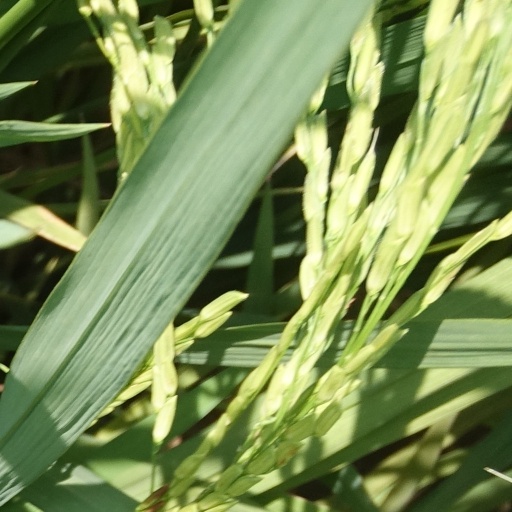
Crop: rice